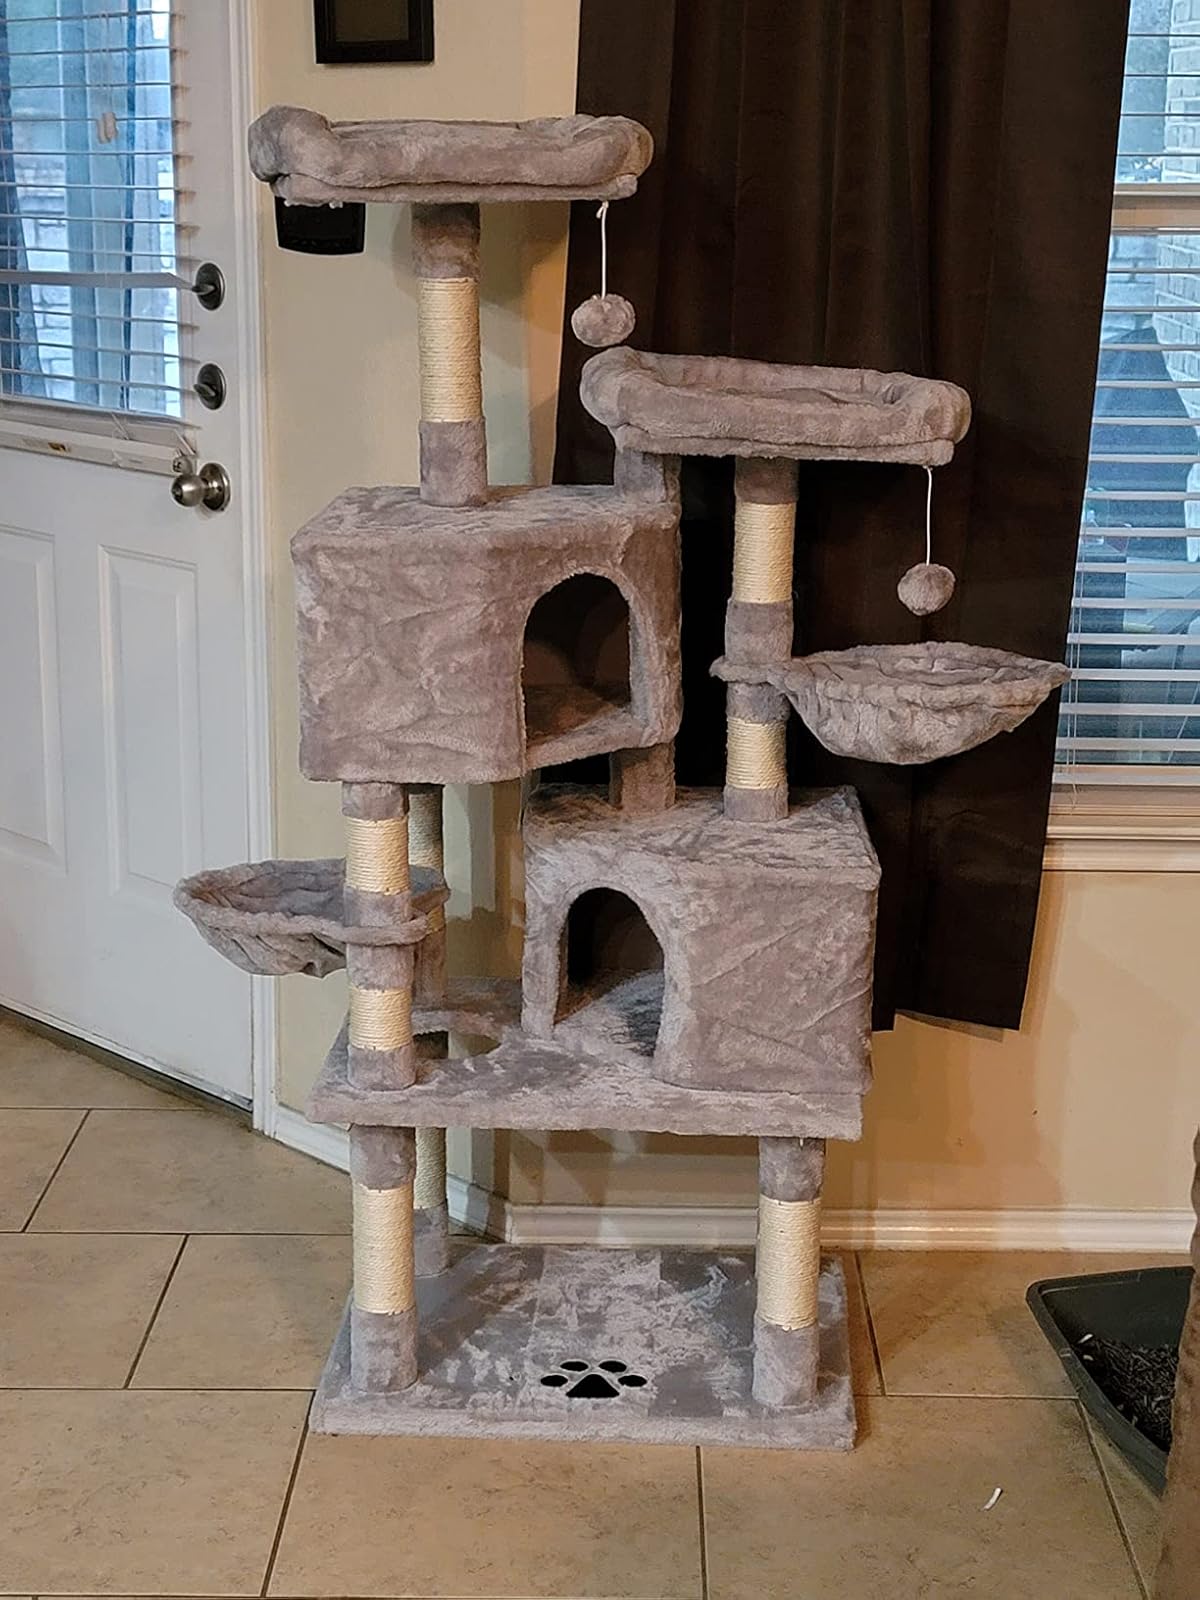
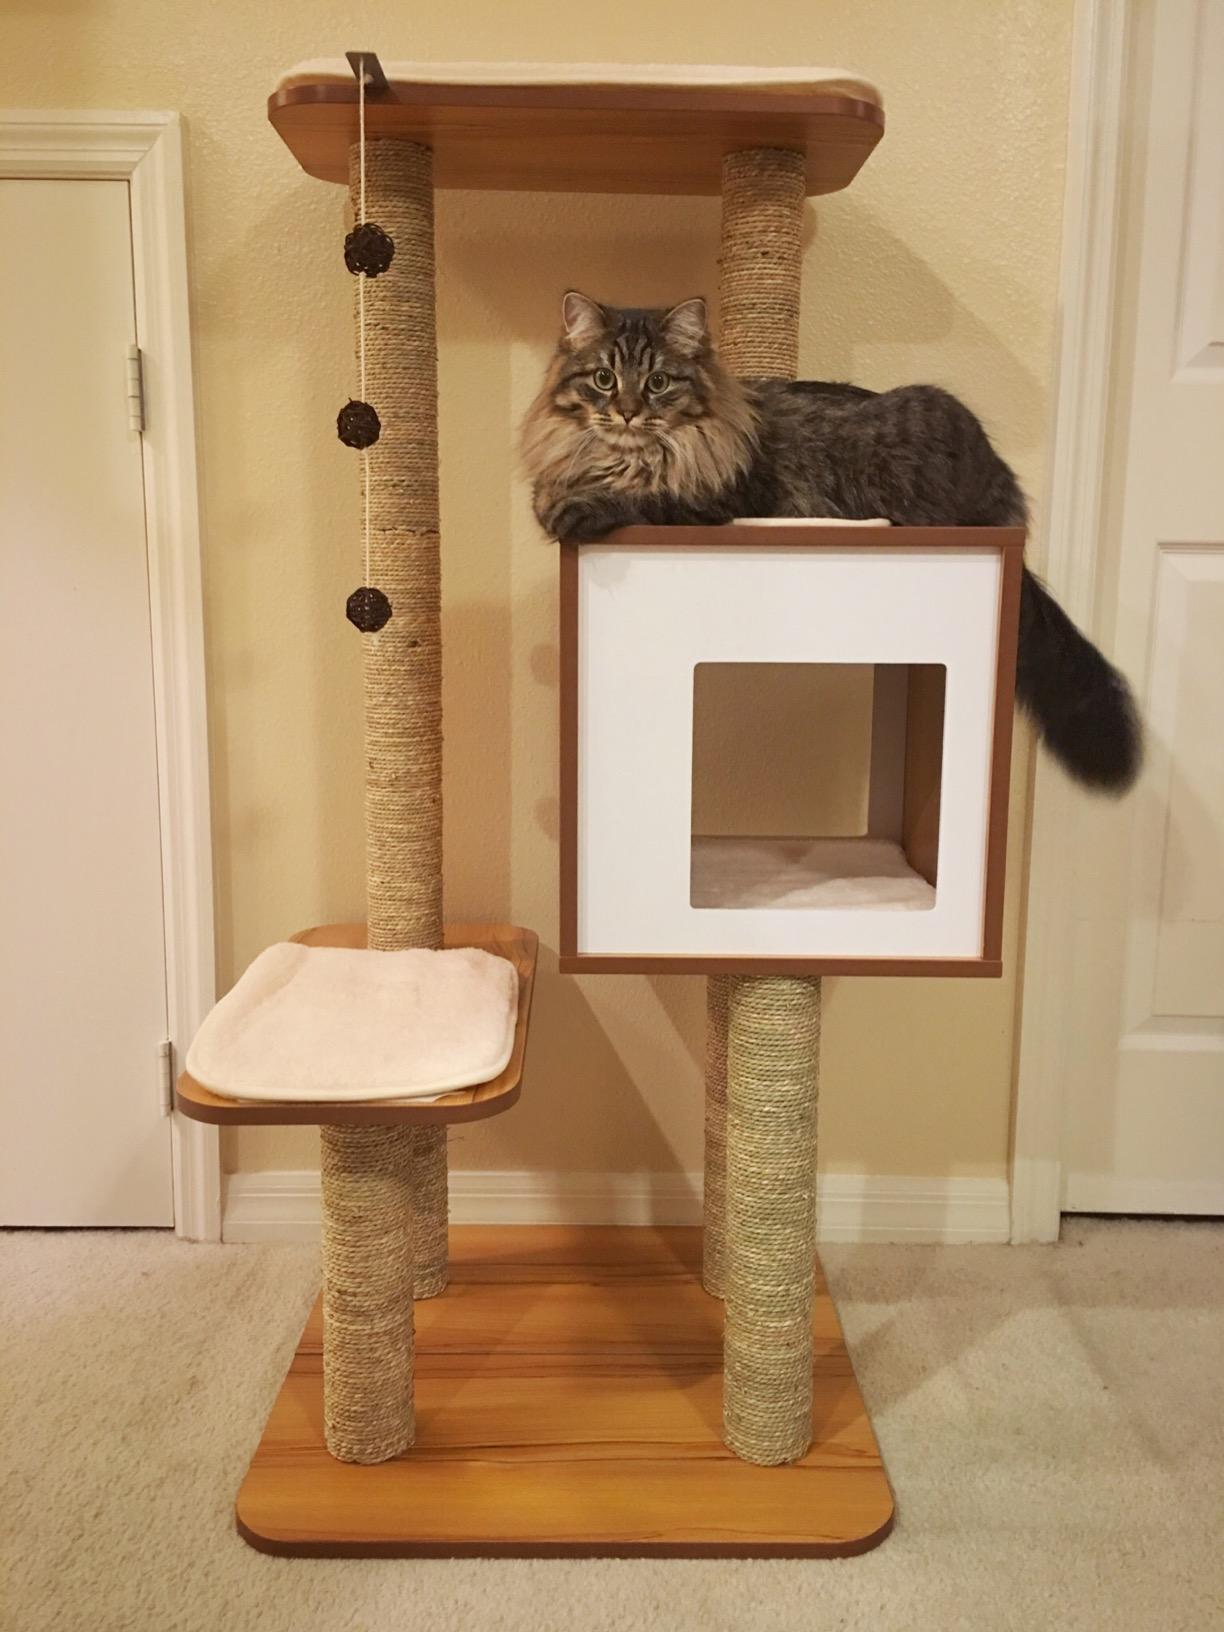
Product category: items_cat tree
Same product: no